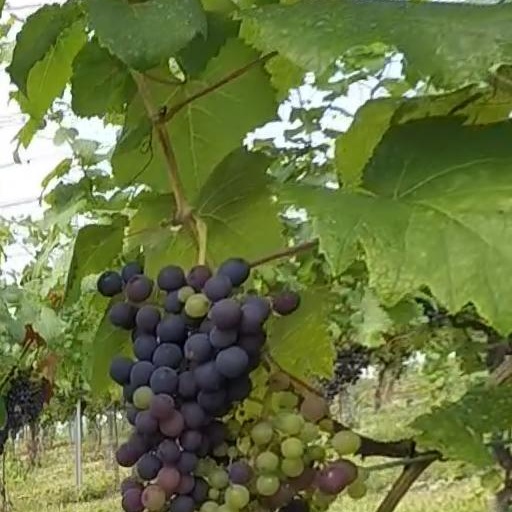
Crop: grape